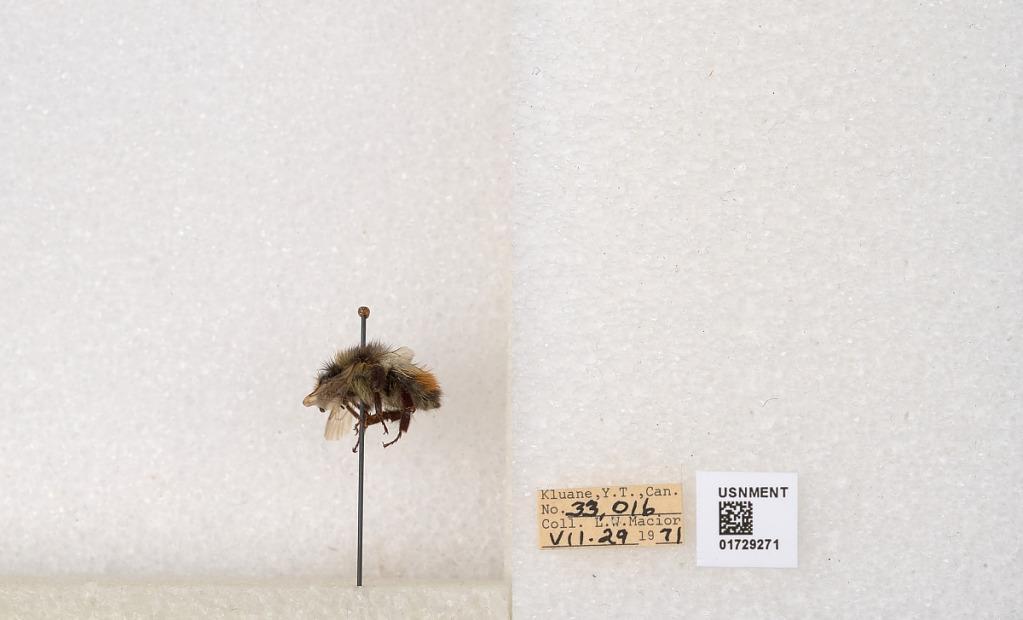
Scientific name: Bombus flavifrons Cresson
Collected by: L. Macior
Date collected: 1971-7-29
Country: Canada
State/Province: Yukon Territory
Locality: Kluane National Park and Reserve
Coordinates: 60.7493, -139.504